Canal Flats

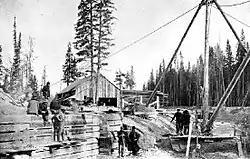
Lock construction, Canal Flats, 1888

Completed in July 1889, the Baillie-Grohman Canal was a barely functional scheme. Giving away of good land to create a virtually impassable ditch was a notable fiasco of the era. To make the waterways navigable would have required extensive dredging of the two rivers for many miles and a complete rebuild of the canal. The downstream falls on the Kootenay were especially problematic. In 1890, a wagon bridge across the canal was destroyed when the canal banks collapsed.